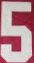
Number: 5